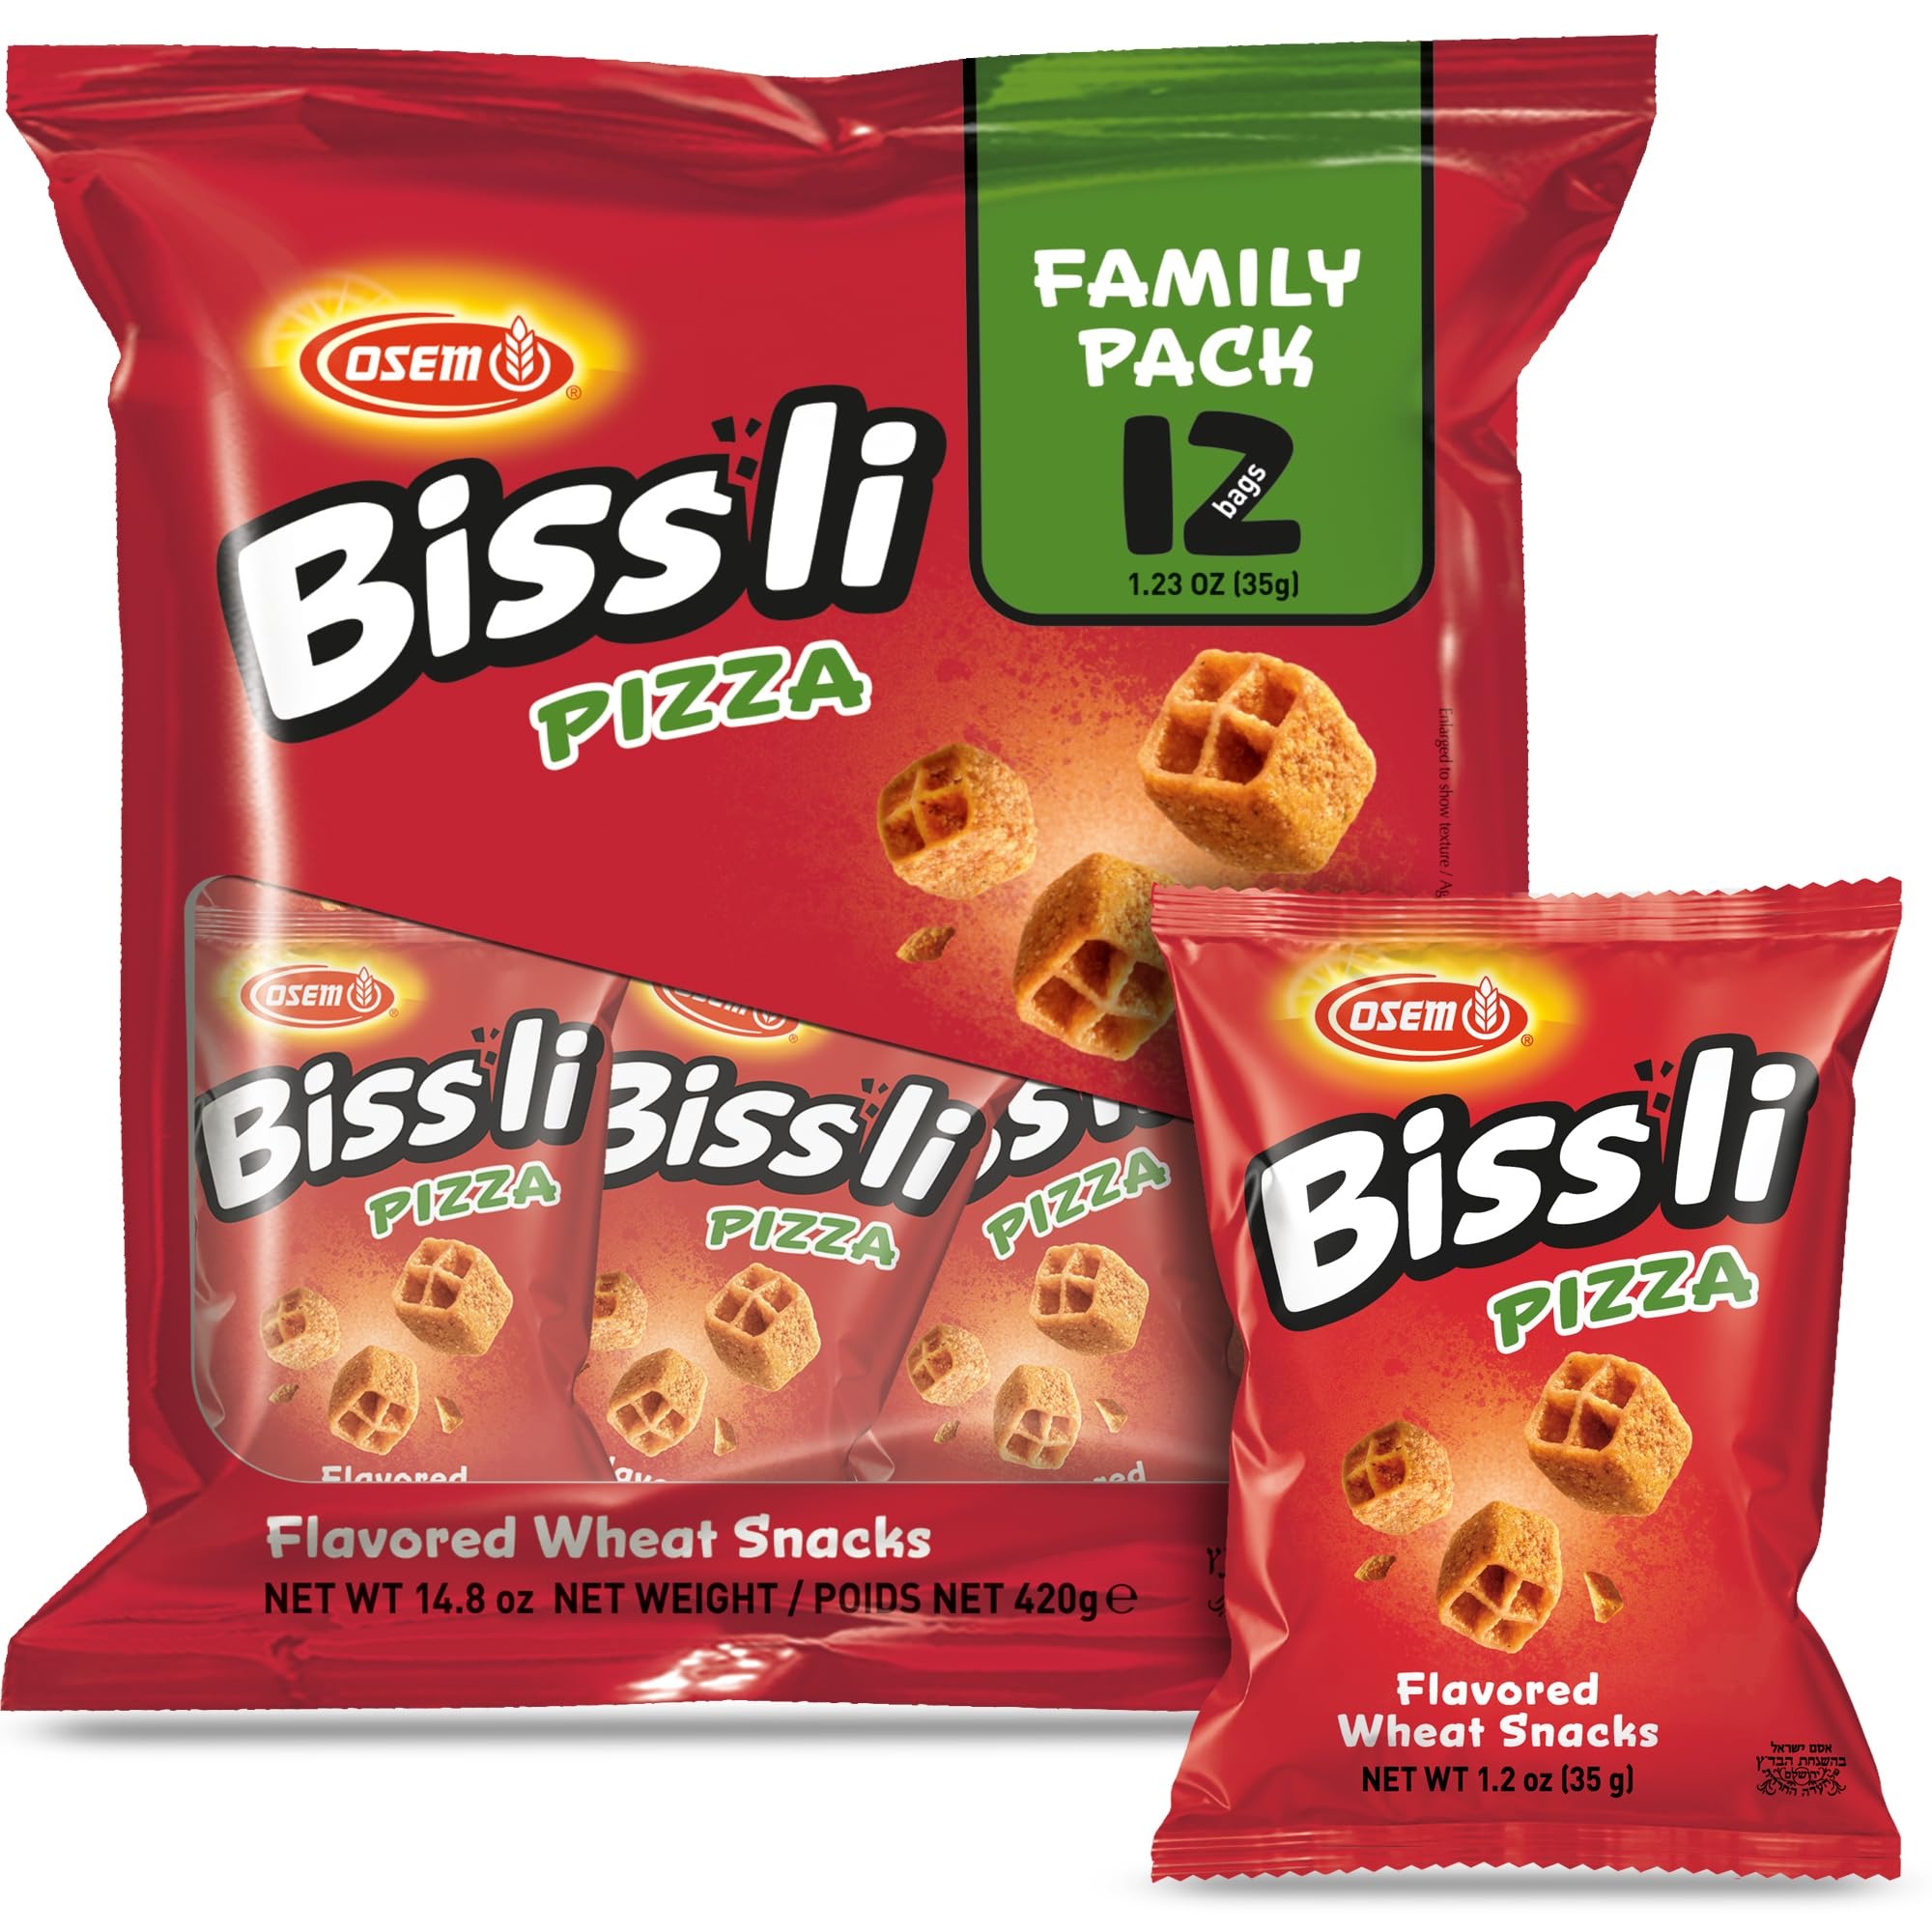
Item Name: Osem Bissli Crunchy Pizza Wheat Snack, 1.23oz Bags (Pack of 12) – Kosher, No Artificial Colors or Preservatives, Conveniently Packaged for Snacking
Bullet Point 1: Bold Flavor: Experience the delicious taste of pizza in every crunchy bite, making snack time more exciting.
Bullet Point 2: 12-Pack for Freshness: Enjoy a box of 12 individually packaged bags, designed to keep your snacks fresh and easy to grab anytime.
Bullet Point 3: No Artificial Additives: Crafted without food coloring or preservatives, ensuring a natural and wholesome treat.
Bullet Point 4: Convenient Portion Size: Each 1.23-ounce bag is perfect for on-the-go snacking, lunchboxes, or quick cravings.
Bullet Point 5: Kosher-Certified Snack: Perfect for a variety of dietary preferences, offering delicious flavor and peace of mind.
Product Description: Taste the Crunch with Osem Bissli Pizza Flavored Snacks Get ready to elevate your snack game with Osem Bissli Pizza Flavored Crunchy Wheat Snacks. Bursting with bold pizza flavor, these snacks deliver the perfect balance of taste and crunch in a compact, on-the-go package. Made without artificial food coloring or preservatives, these snacks are crafted with quality ingredients for a natural, guilt-free treat. Each box includes 12 individually sealed 1.23-ounce bags, ensuring every bite is as fresh and flavorful as the first. Why Choose Osem Bissli Pizza Flavored Snacks? Authentic pizza flavor with a satisfying crunch. Clean ingredients, free from artificial additives. Convenient 12-pack for freshness and portability. Perfect for lunchboxes, road trips, or party snacks. Certified Kosher to meet a variety of dietary needs. Whether you’re at home, on the go, or sharing with friends, Osem Bissli Pizza Flavored Snacks are the perfect choice for pizza lovers everywhere!
Value: 14.76
Unit: Ounce

Price: 26.49